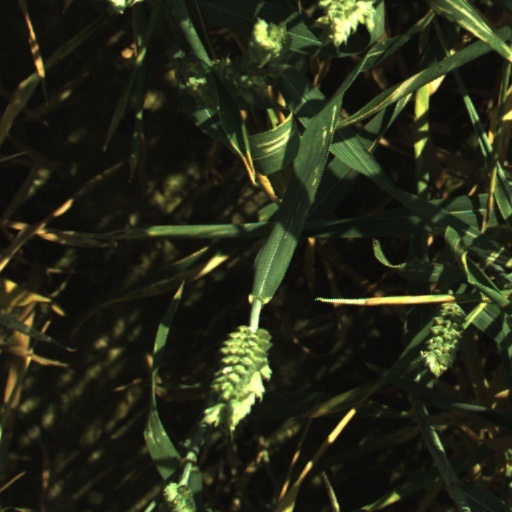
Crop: wheat